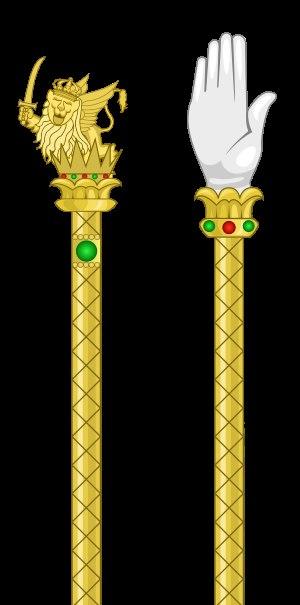
Le royaume d'Italie est un État pré-unitaire italien créé par Napoléon Iᵉʳ qui comprend l'Italie centre-orientale et une bonne partie du Nord avec pour capitale Milan.